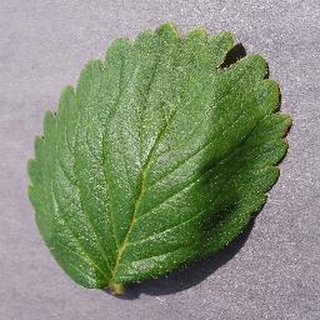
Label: healthy_strawberry